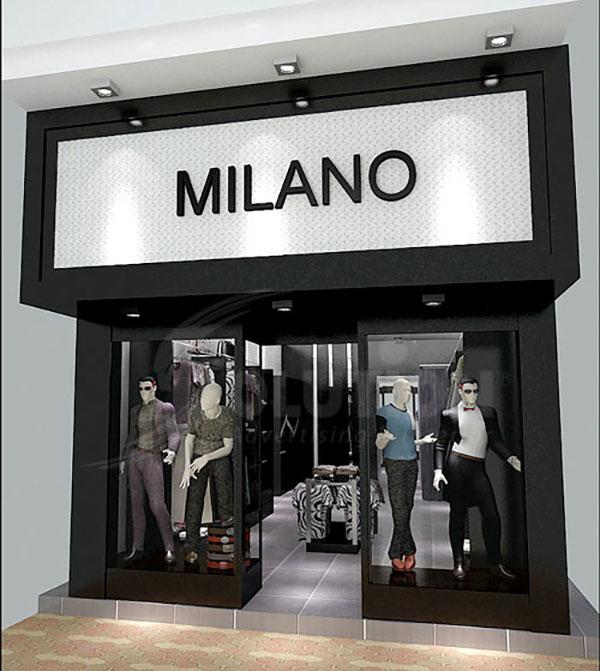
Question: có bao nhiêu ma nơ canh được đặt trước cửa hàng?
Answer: có bốn ma nơ canh được đặt trước cửa hàng